Ridge Racer V

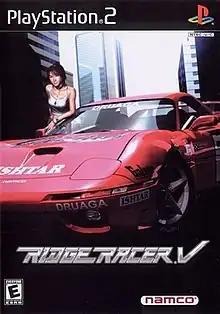
North American version cover art featuring race queen Ai Fukami and the Rivelta Mercurio car

is a 2000 racing video game developed and published by Namco for the PlayStation 2. It was released as a launch title for the console and later followed by an arcade version subtitled "Arcade Battle". "Ridge Racer V" is the fifth main title of the "Ridge Racer" series following "R4: Ridge Racer Type 4" and the only one to be released on PlayStation 2 (excluding the spin-off "").